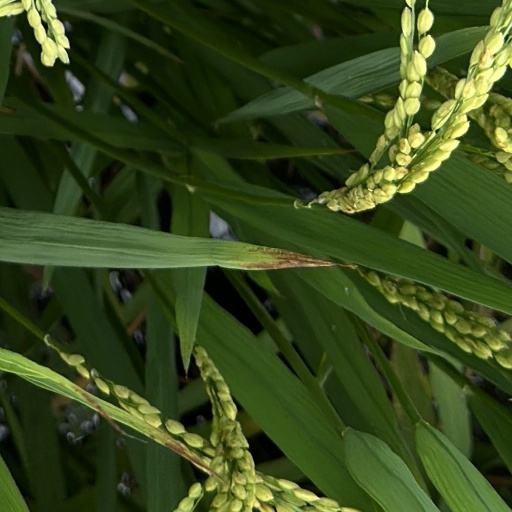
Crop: rice